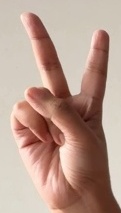
ASL sign: 2